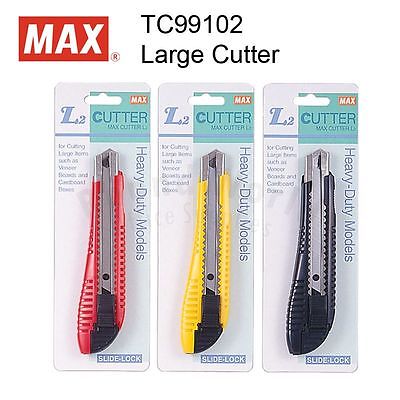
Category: stapler